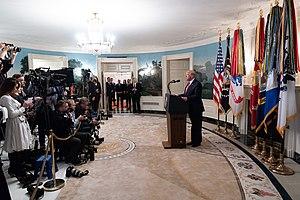
Ibrahim Awwad Ibrahim Ali al-Badri al-Samarraï إبراهيم عواد إبراهيم علي محمد البدري السامرائي, dit Abou Bakr al-Baghdadi al-Husseini al-Qourachi, anciennement Abou Du'a, « calife Ibrahim » pour ses partisans, ou plus simplement Abou Bakr al-Baghdadi أبو بكر البغدادي, né le 28 juillet 1971 à Falloujah en Irak et mort le 27 octobre 2019 à Baricha en Syrie, est un djihadiste irakien. Il est à partir de 2010 le chef, puis de 2014 à sa mort le « calife » de l'organisation terroriste et salafiste djihadiste État islamique.